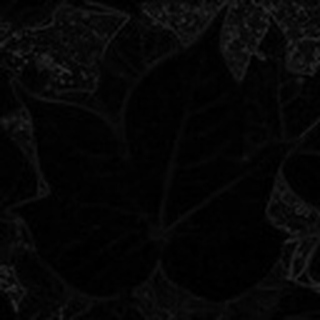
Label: healthy_cotton